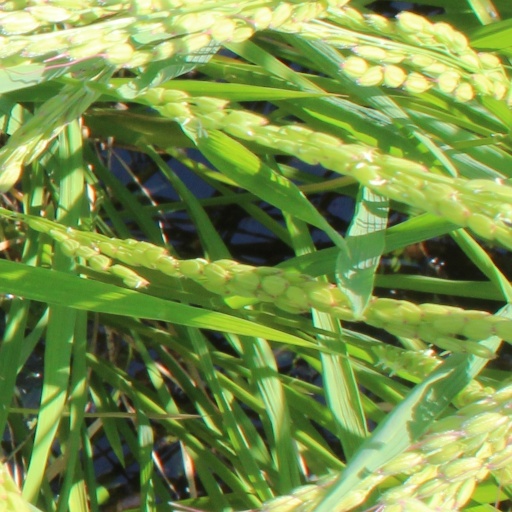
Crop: rice